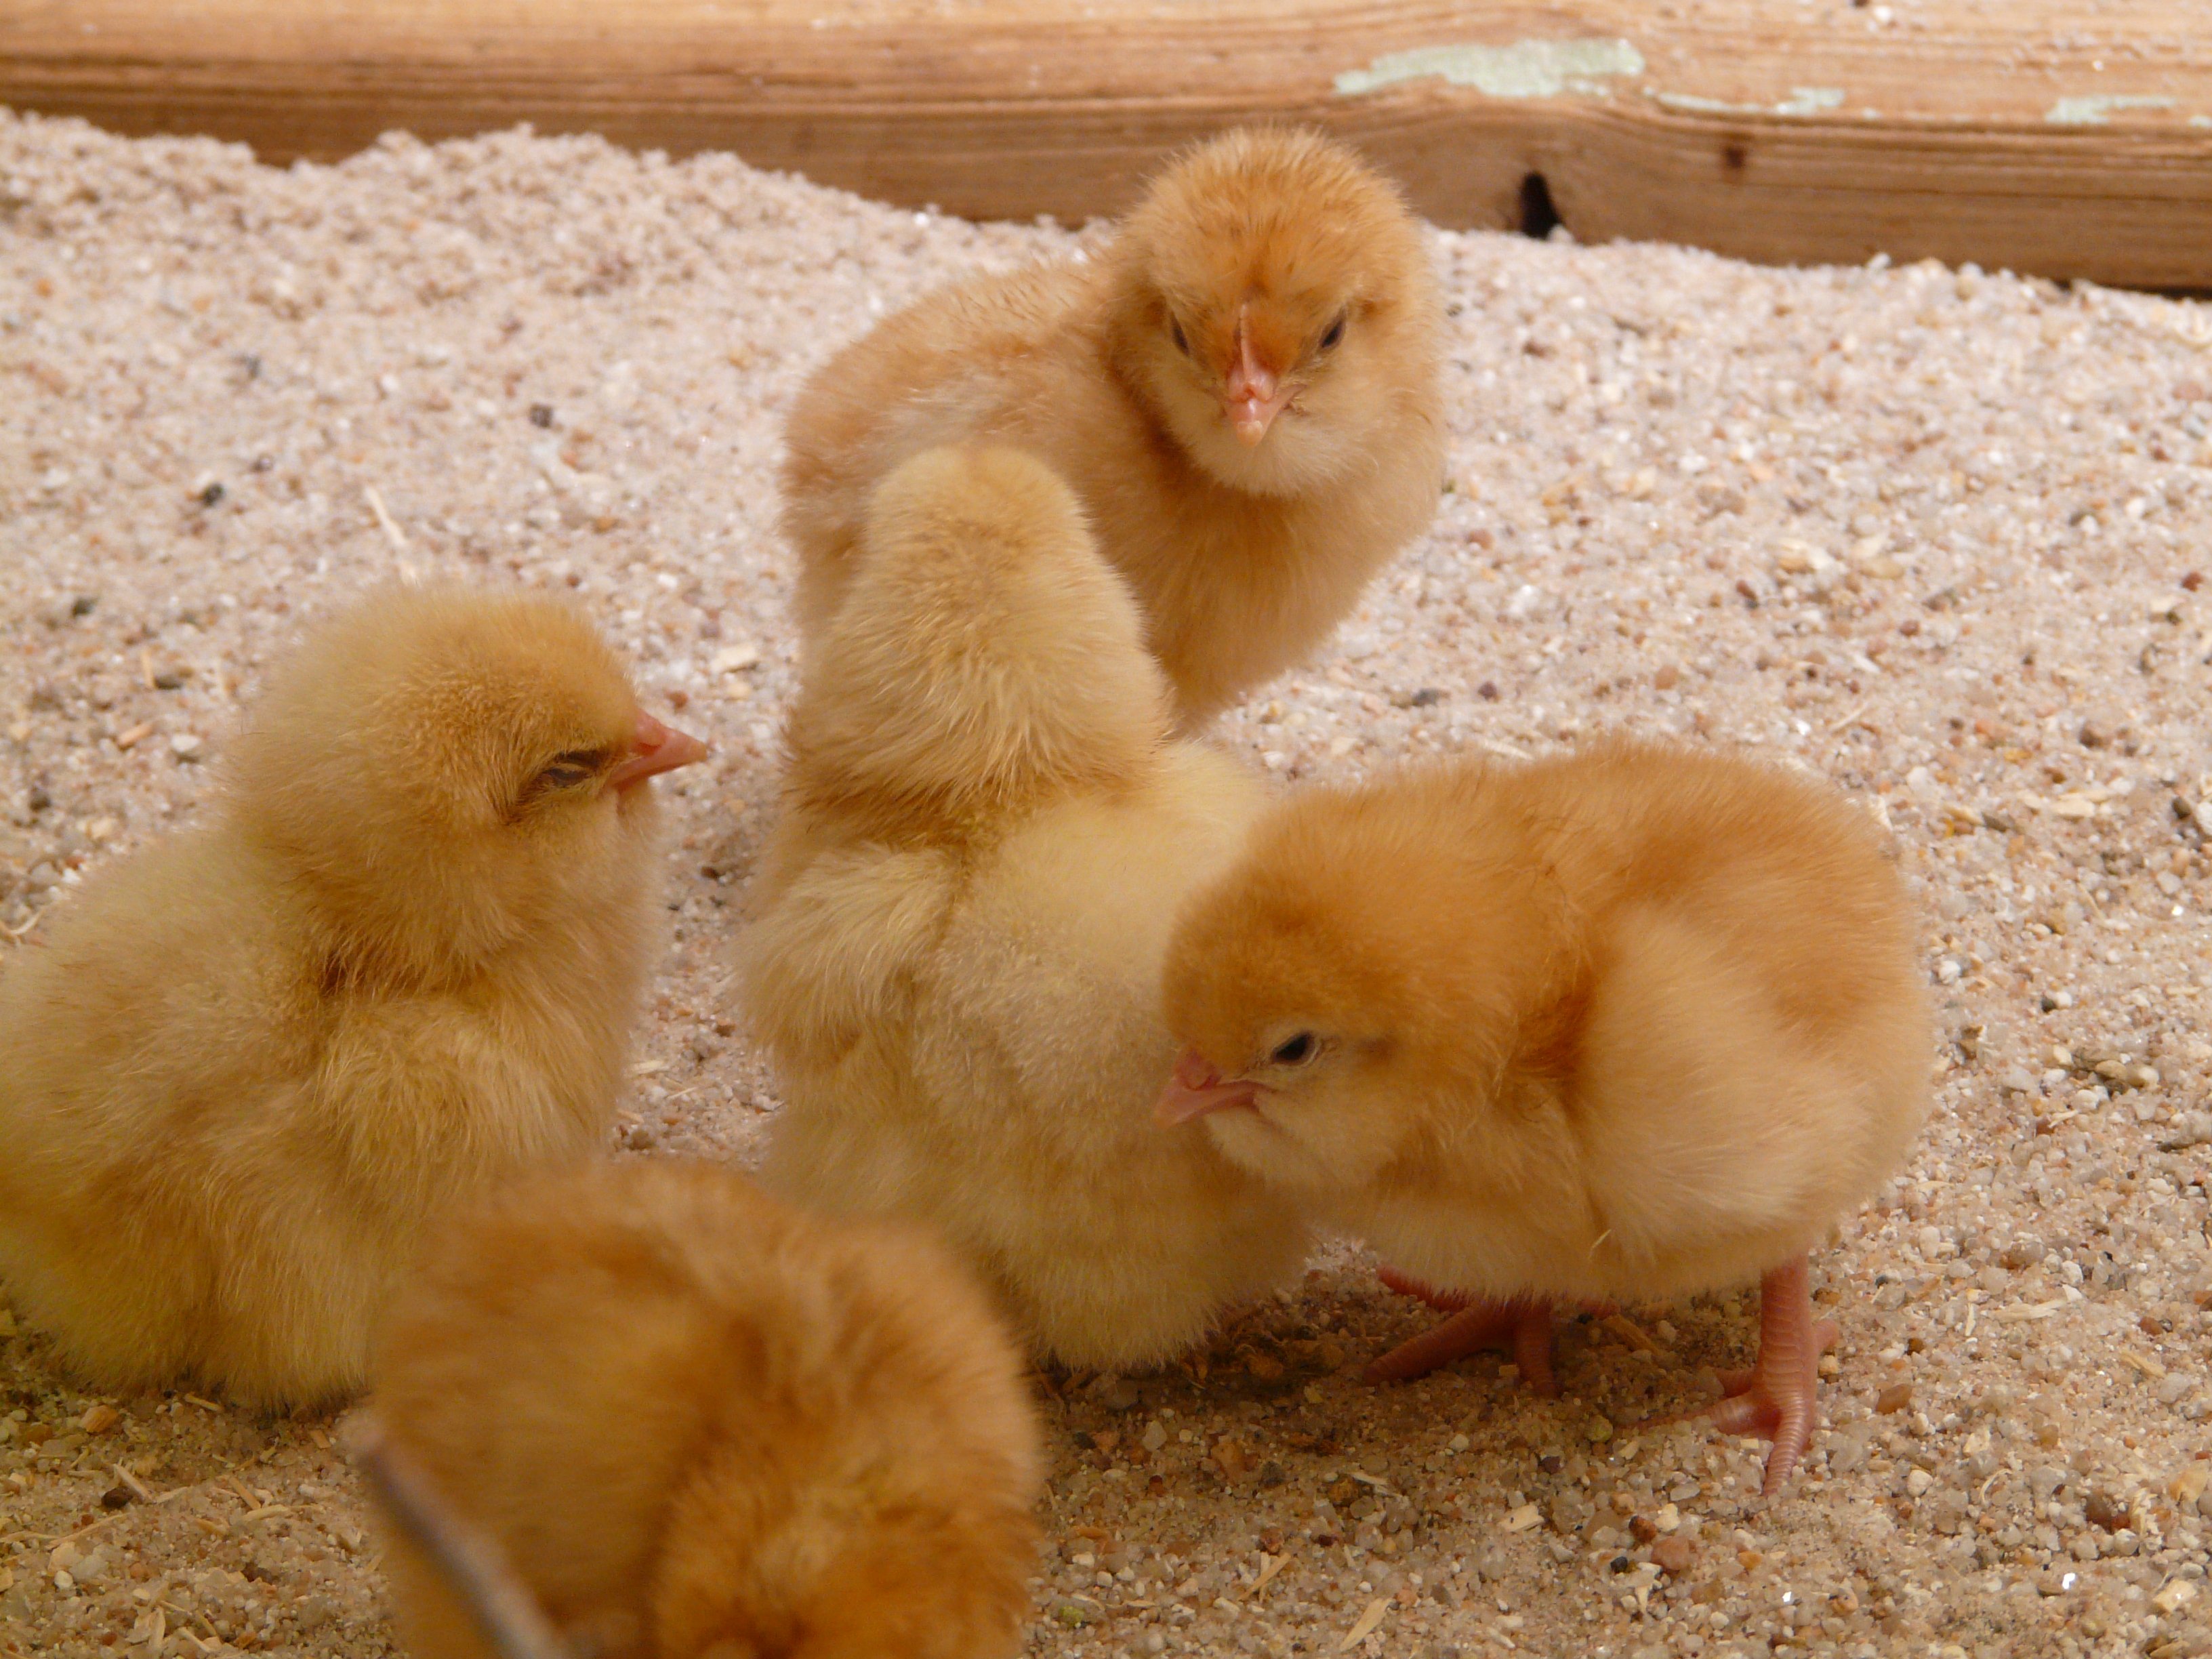
bird, animal, cute, fluffy, beak, yellow, chicken, fauna, poultry, duck, vertebrate, creature, fluff, waterfowl, chicks, water bird, chickens, young animal, hatched, ducks geese and swans, dog breed group